Kaki furai
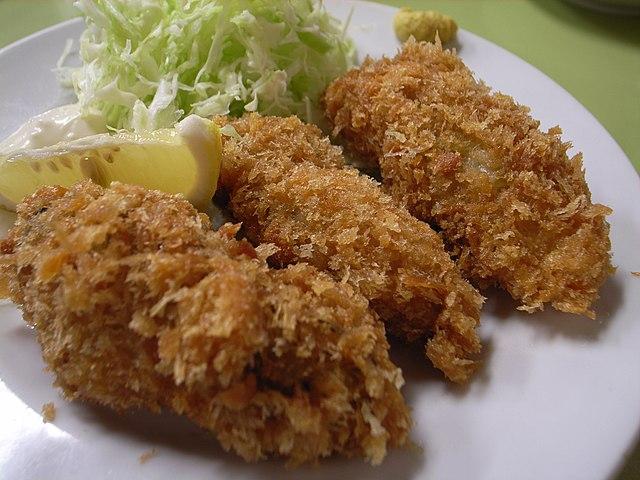
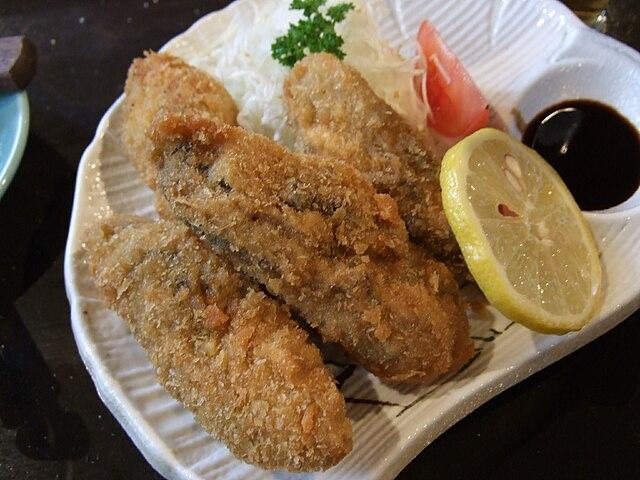
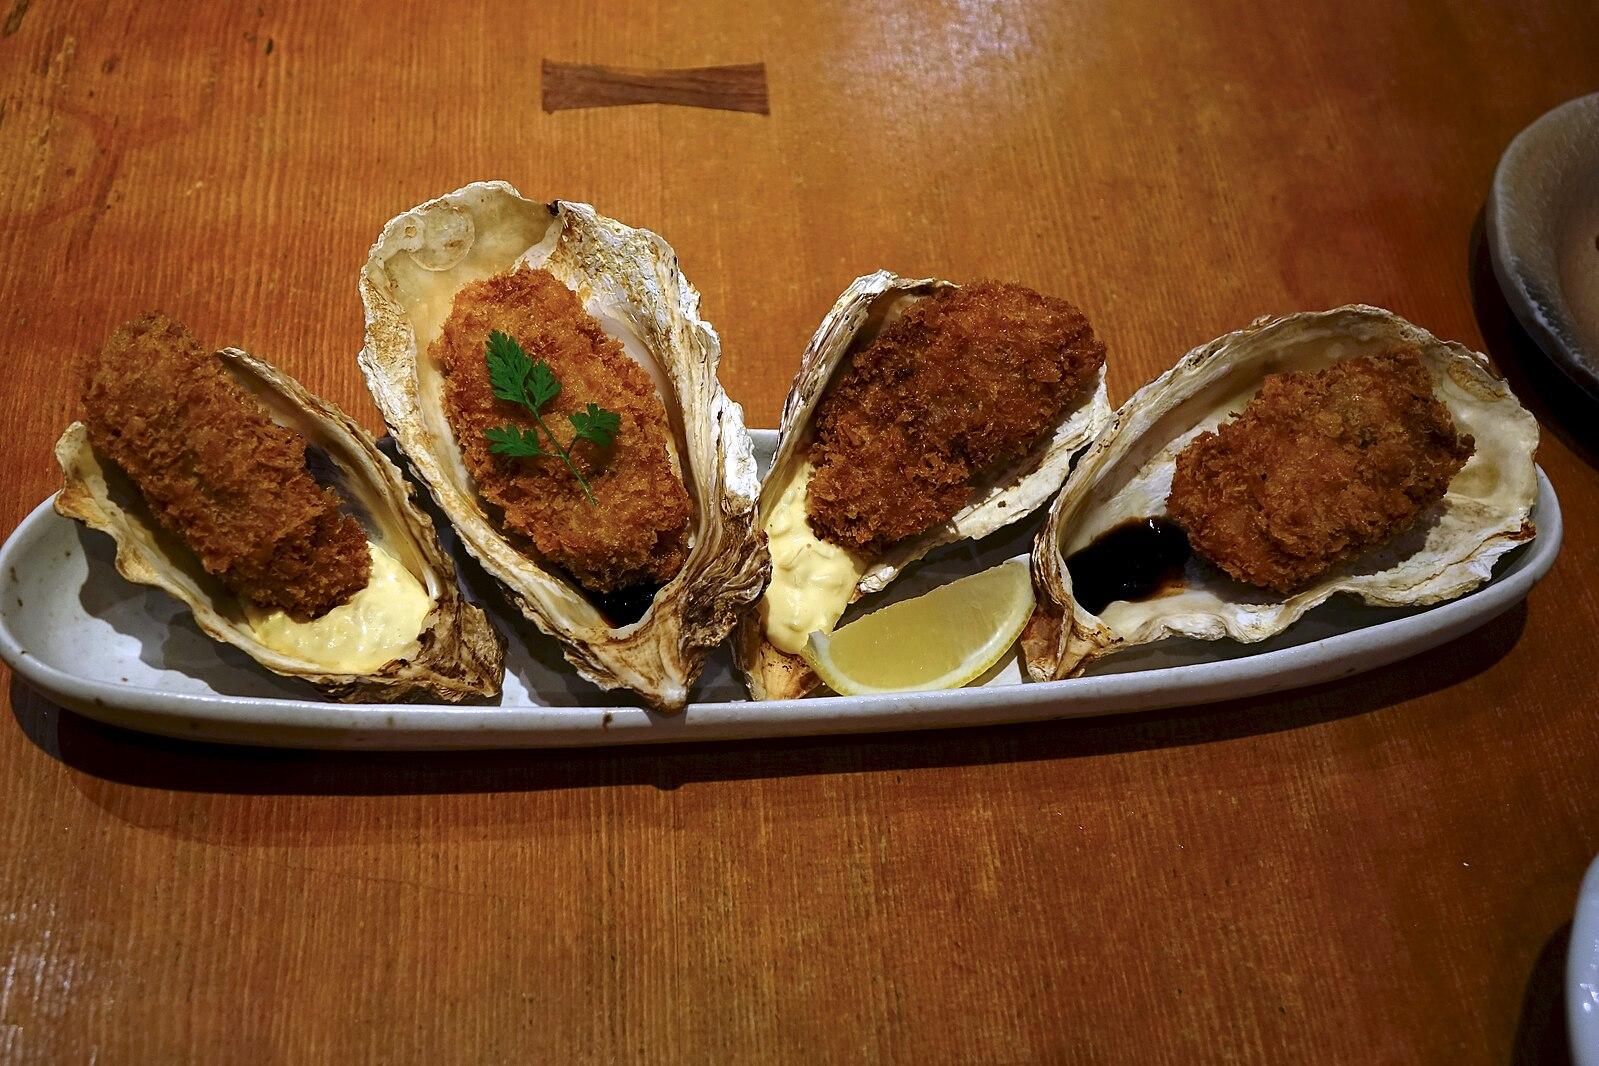
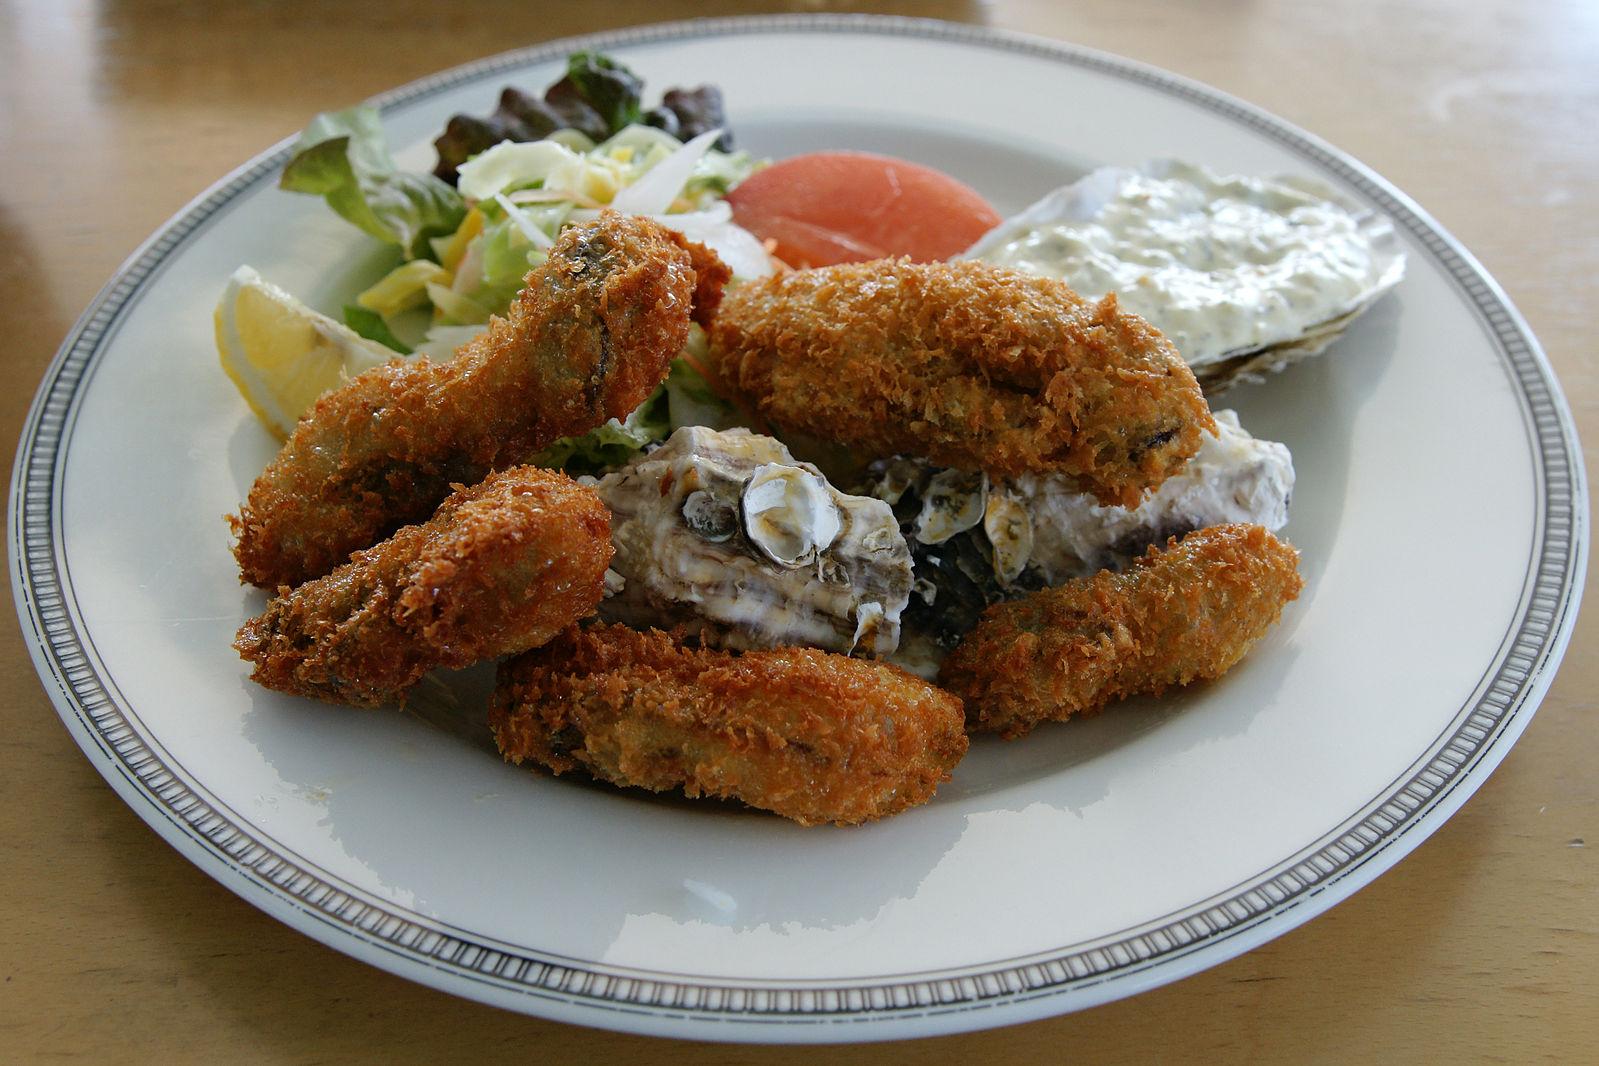
Also known as:
ja - Japanese: カキフライ
ko - Korean: 가키후라이
Category: seafood (fried food, oyster)
Cuisine: Japanese
Associated cuisines: Japanese
Area: Japan
Countries: Japan
Region: Eastern Asia, , , ,
The dish consisting of panko-breaded deep-fried oysters